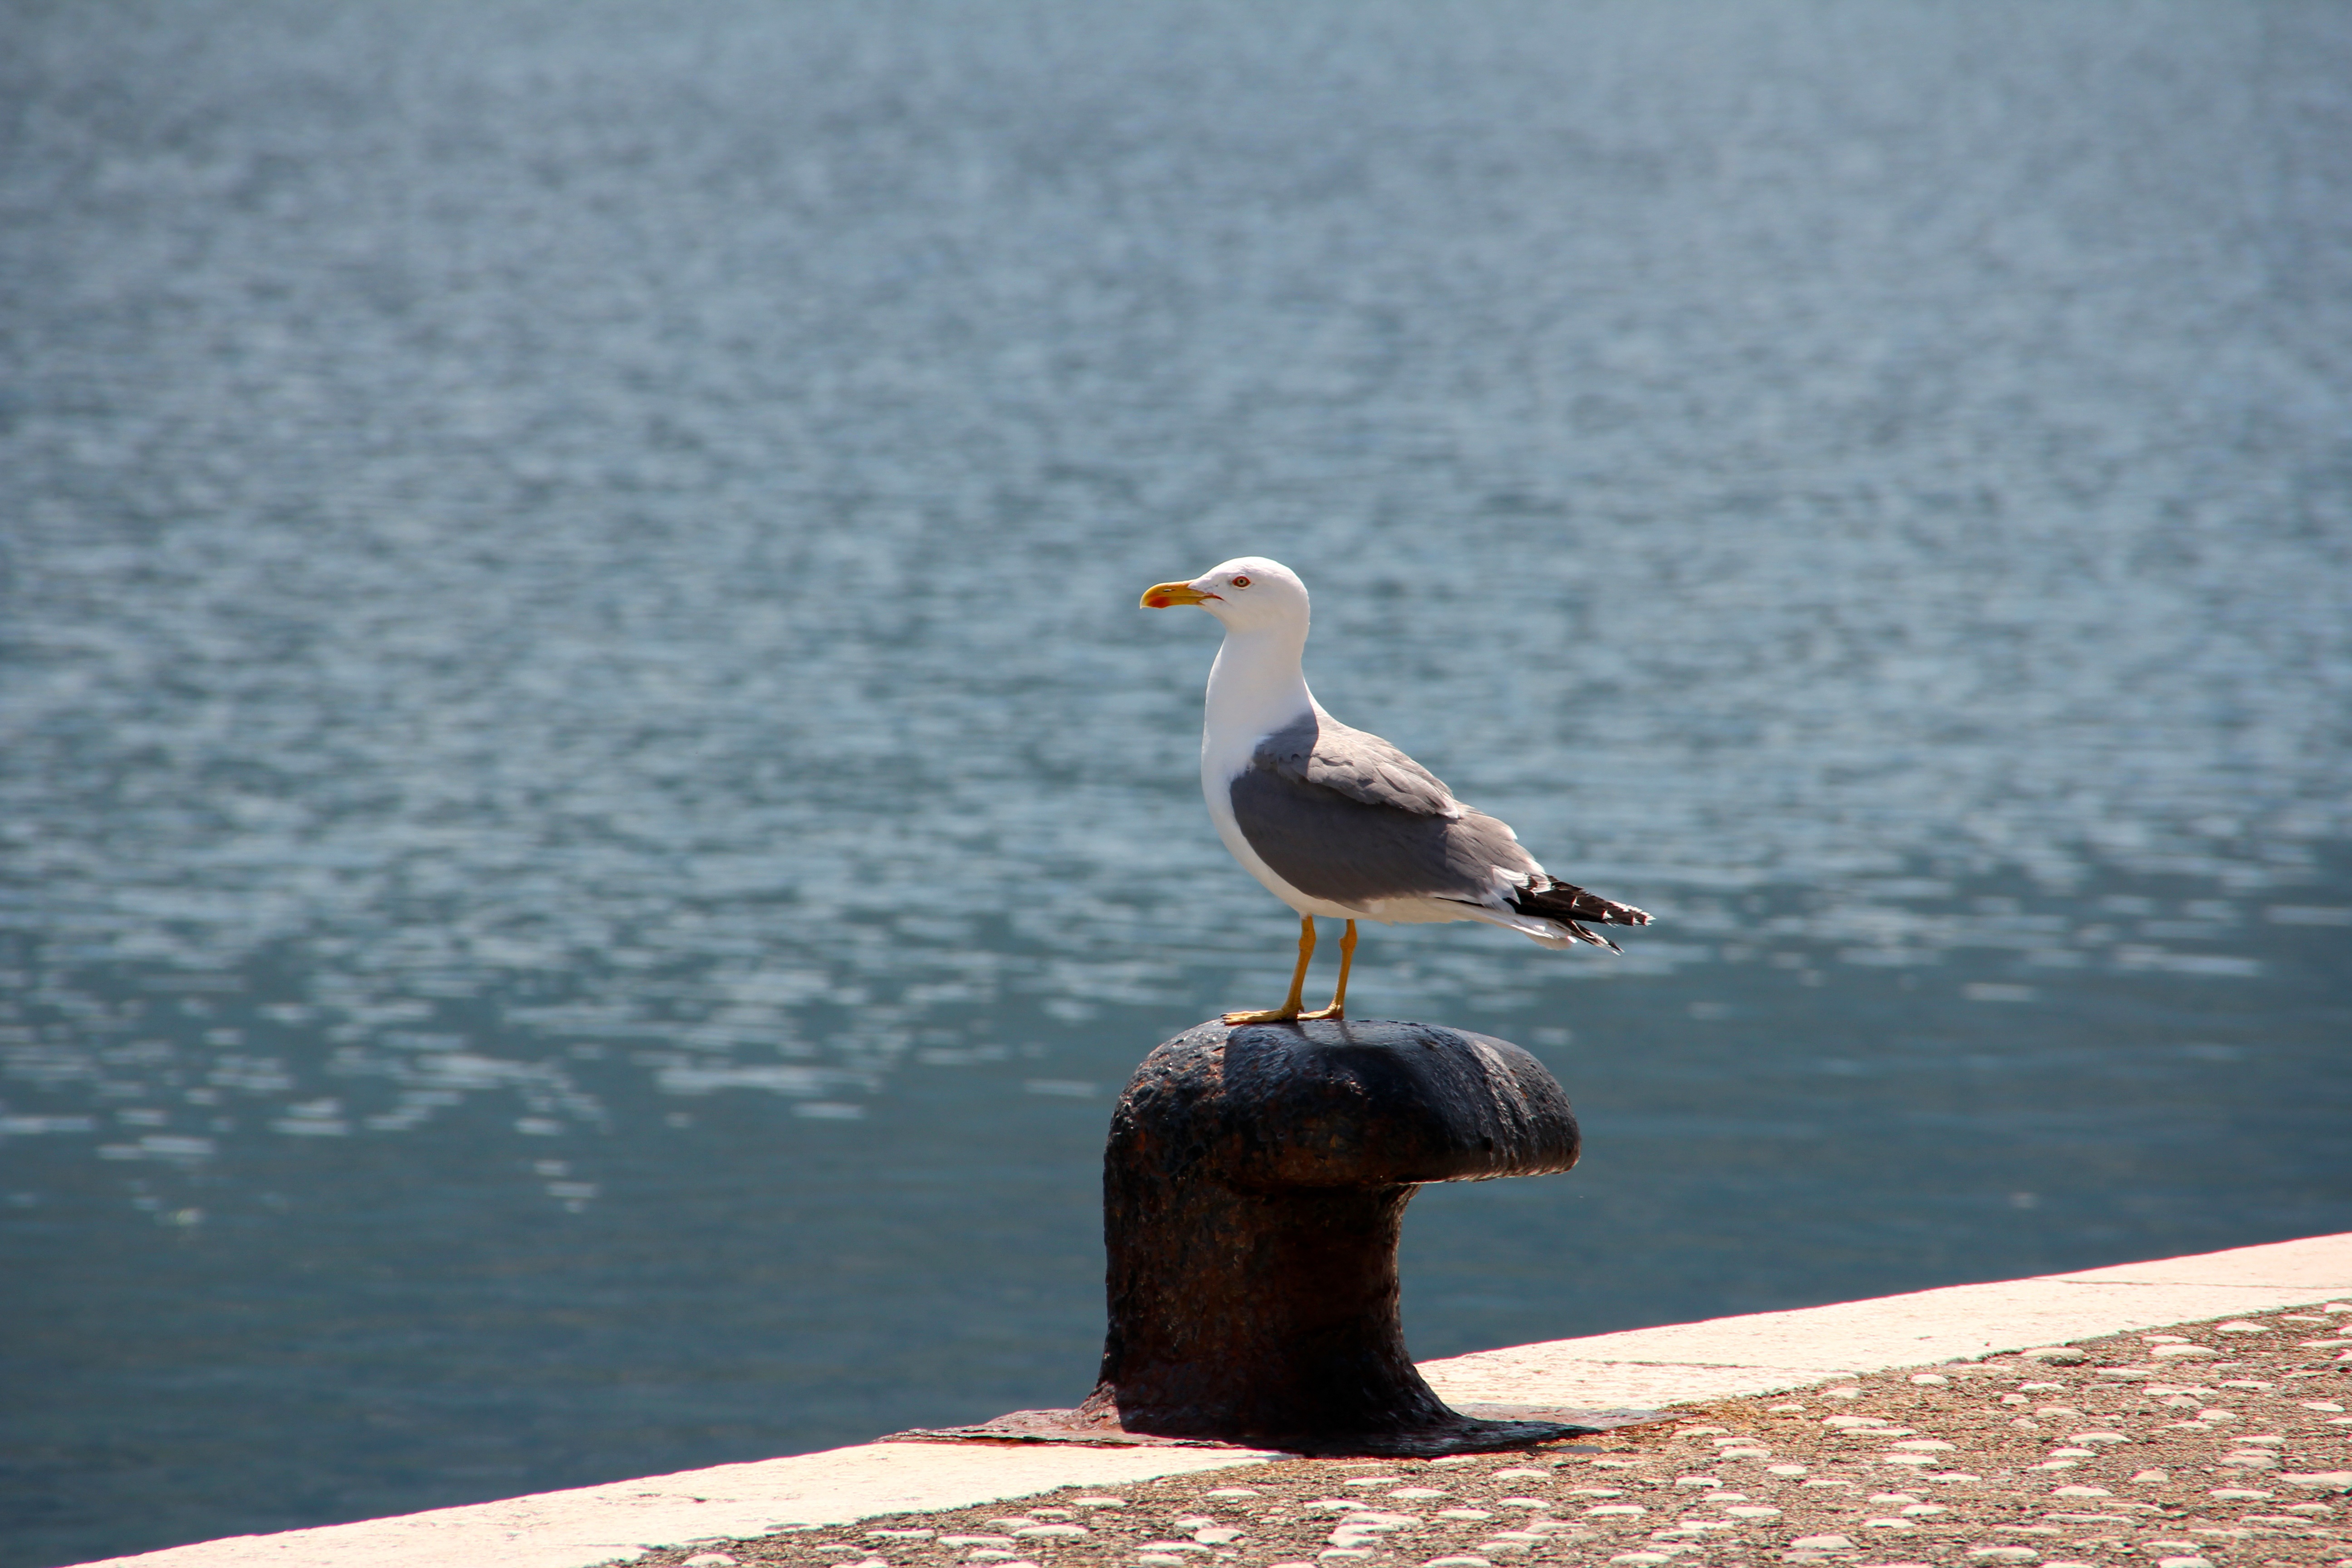
sea, coast, water, bird, seabird, seagull, gull, beak, fauna, vertebrate, water bird, charadriiformes